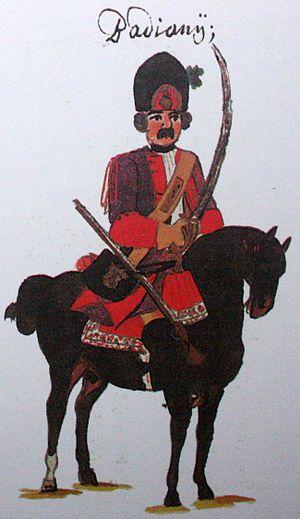
L’uniformologie est un domaine de recherches historiques qui étudie les uniformes et effets militaires à travers les âges et les civilisations. Il a pour principaux sujets d'étude les effets vestimentaires, chaussures et coiffures militaires, l'équipement individuel, les insignes d'unités et de grades ou encore les décorations militaires mais se consacre également à celle des uniformes d'institutions civiles ou para-militaires.